Gadwal Samsthanam

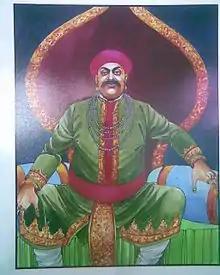
Somanadri

Gadwal Samsthanam was a vassal of the Nizam of Hyderabad. Once part of Raichur district, it is now Gadwal in Jogulamba Gadwal district. It was one of the three important samsthanams, the other two being Wanaparthy Samsthanam and Jatprole Samsthanam.